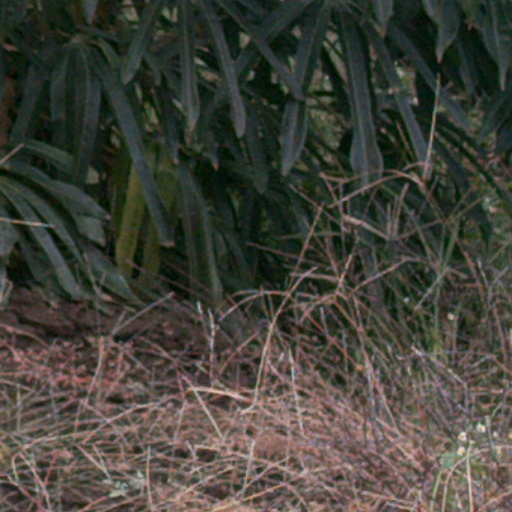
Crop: cassava